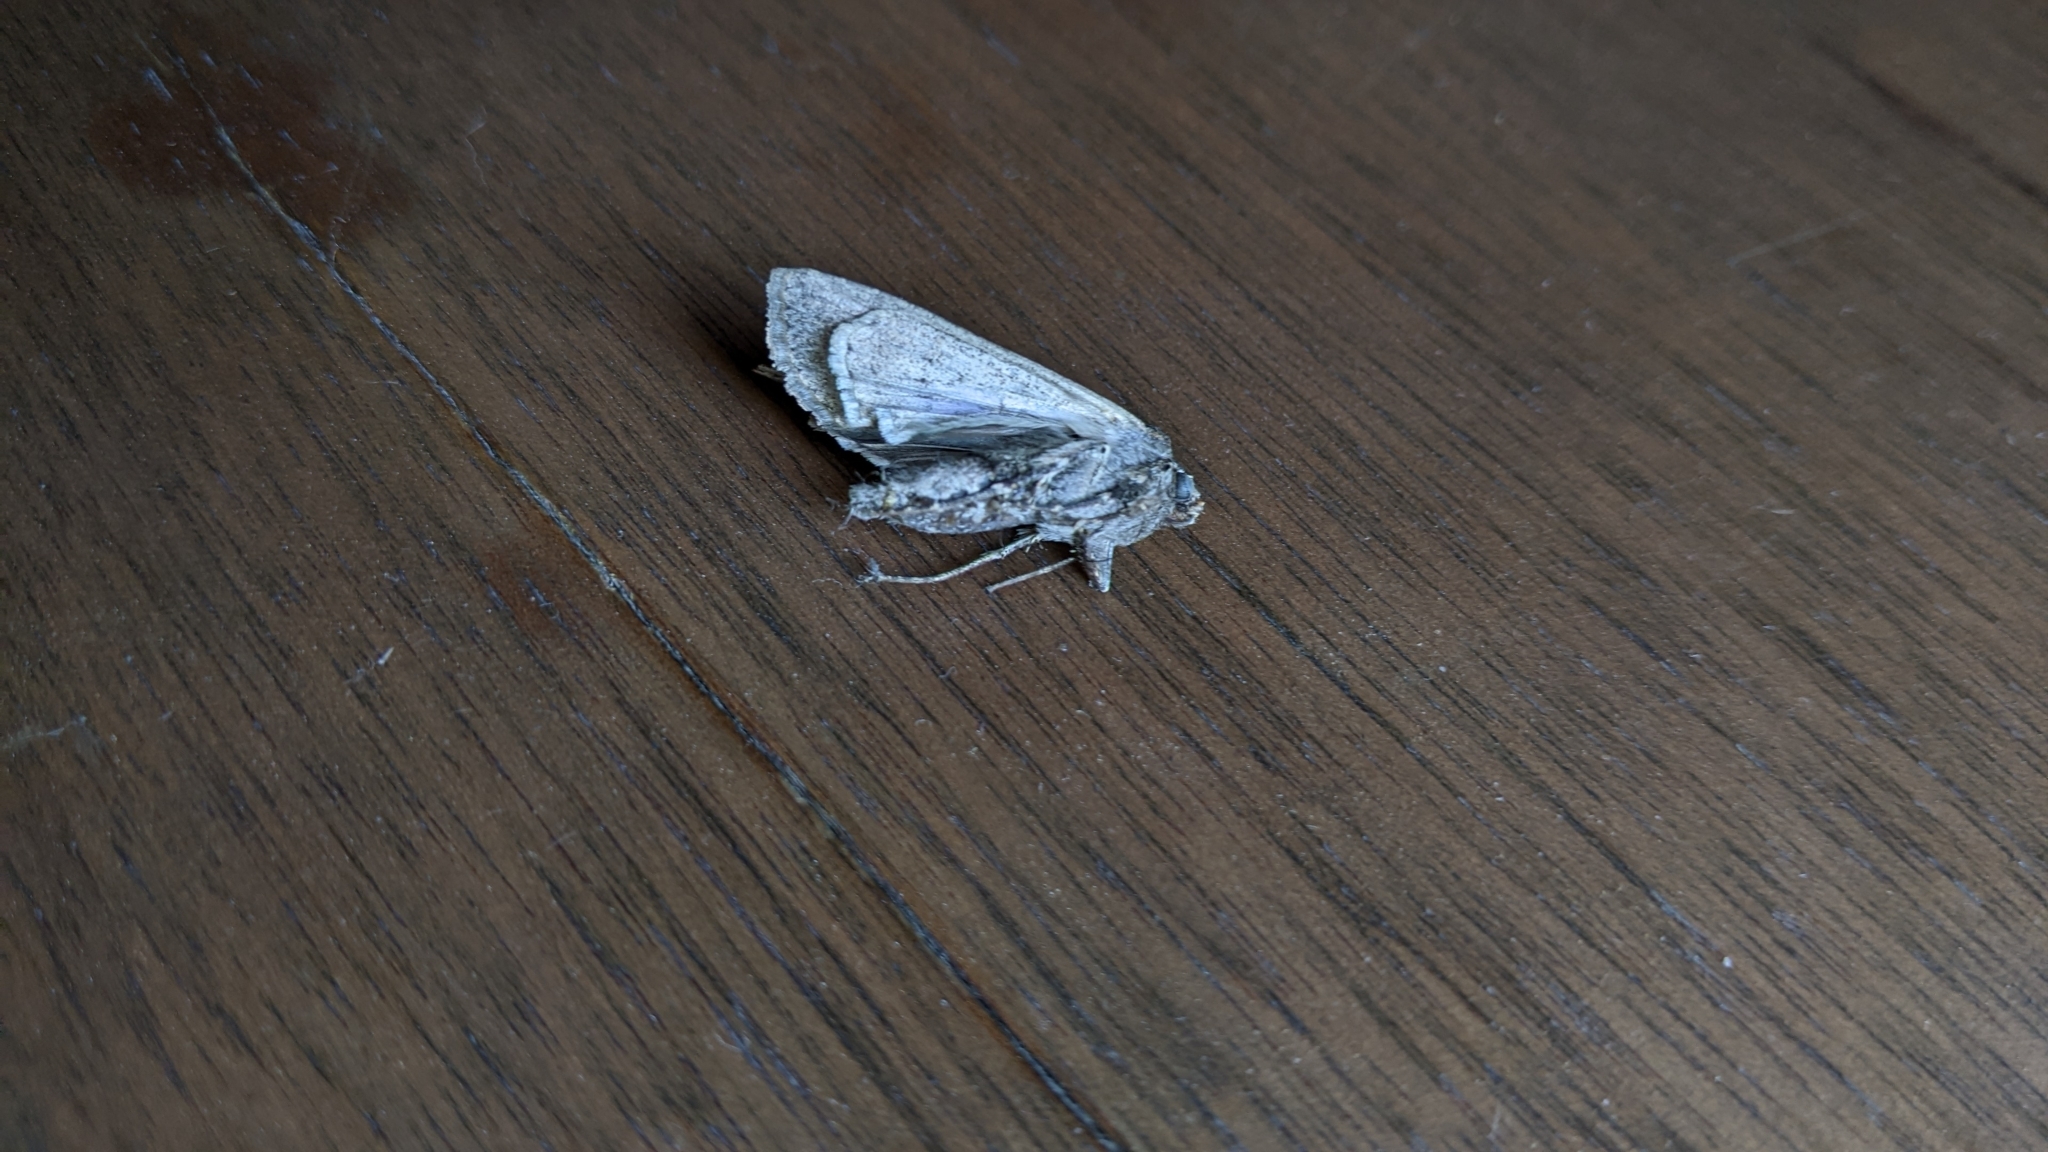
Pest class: cutworms